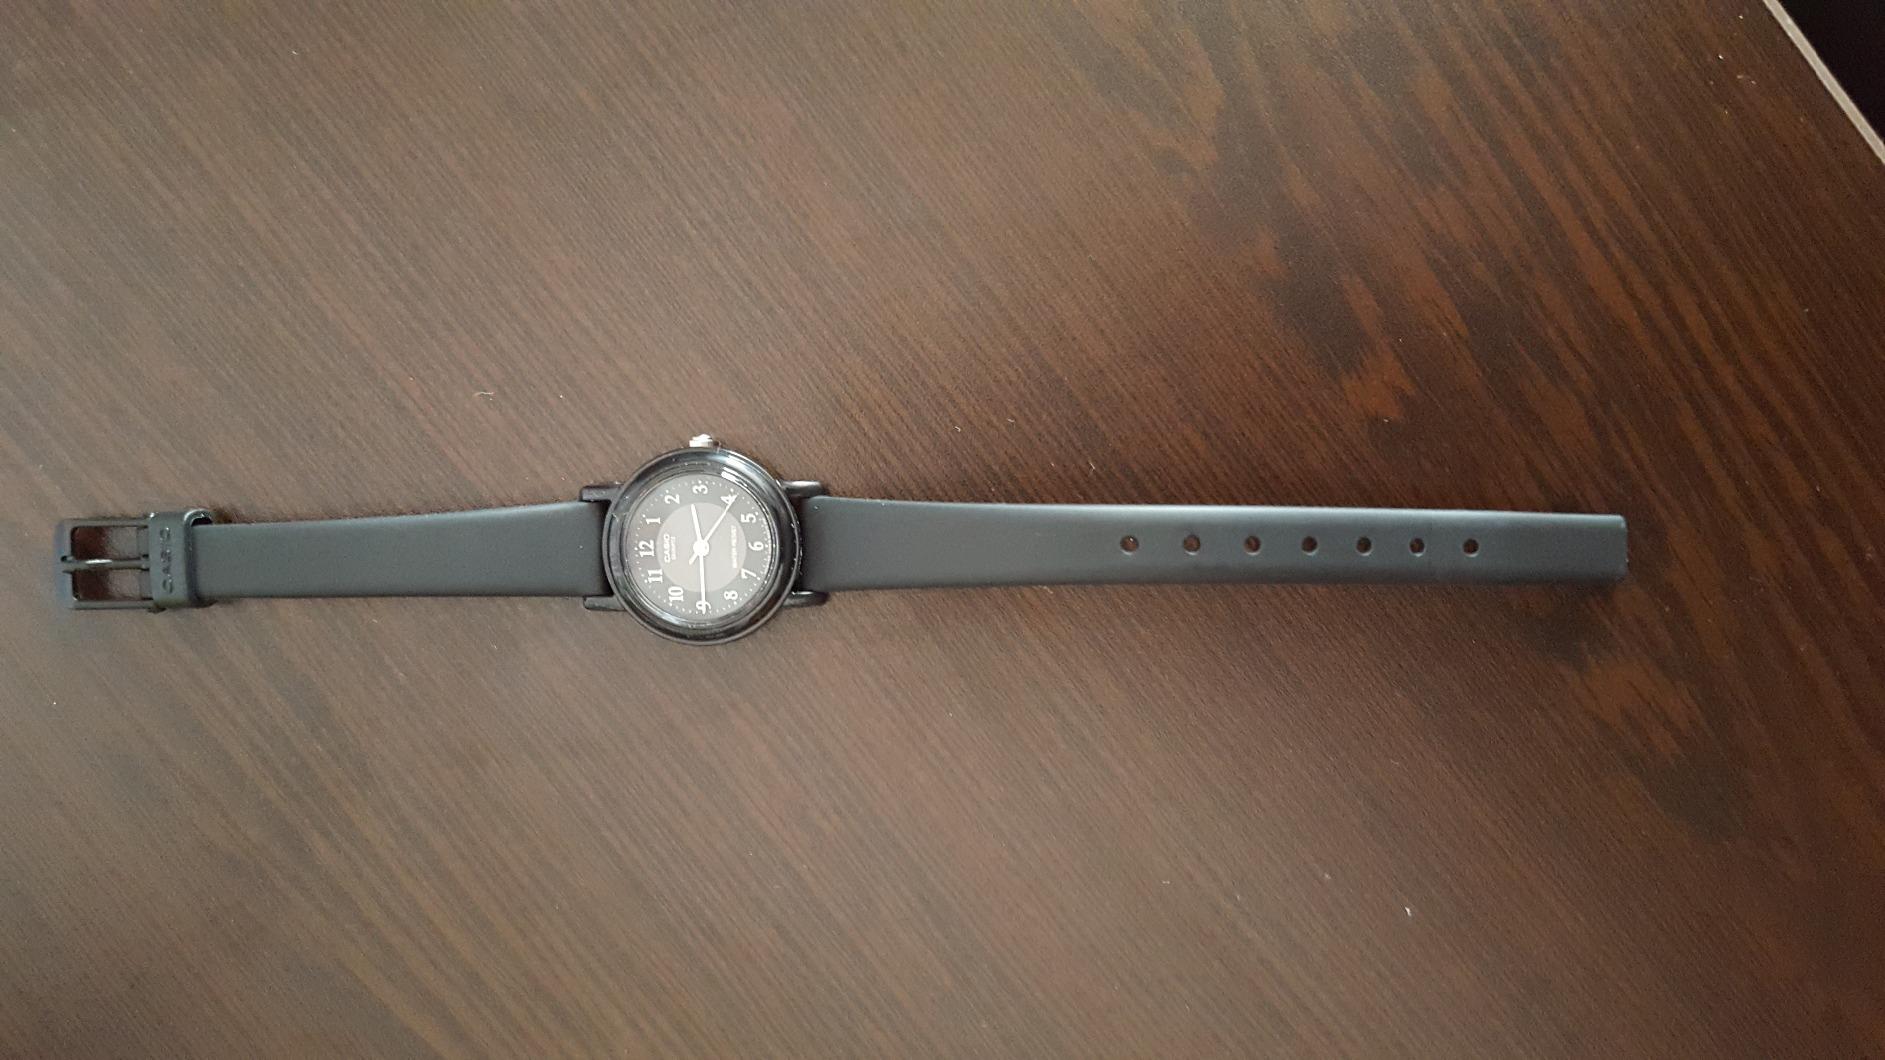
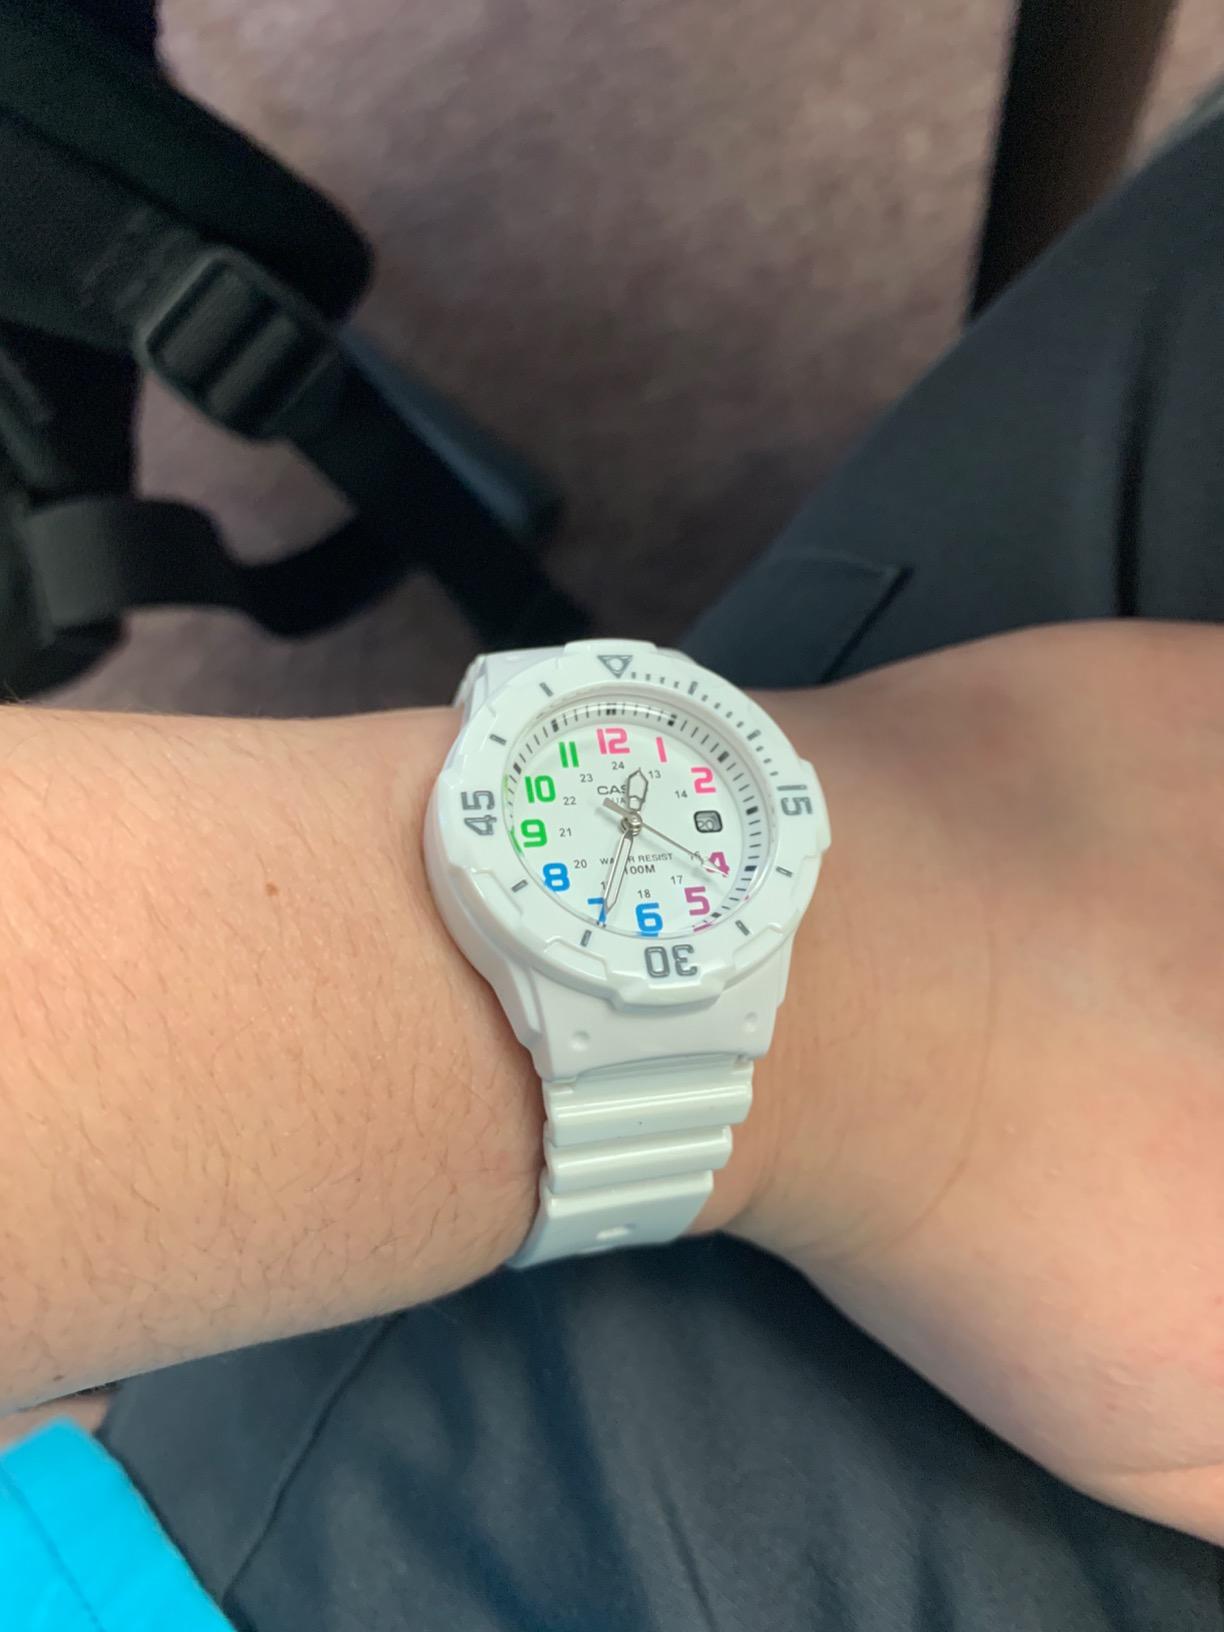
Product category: accessories_watch
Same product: no